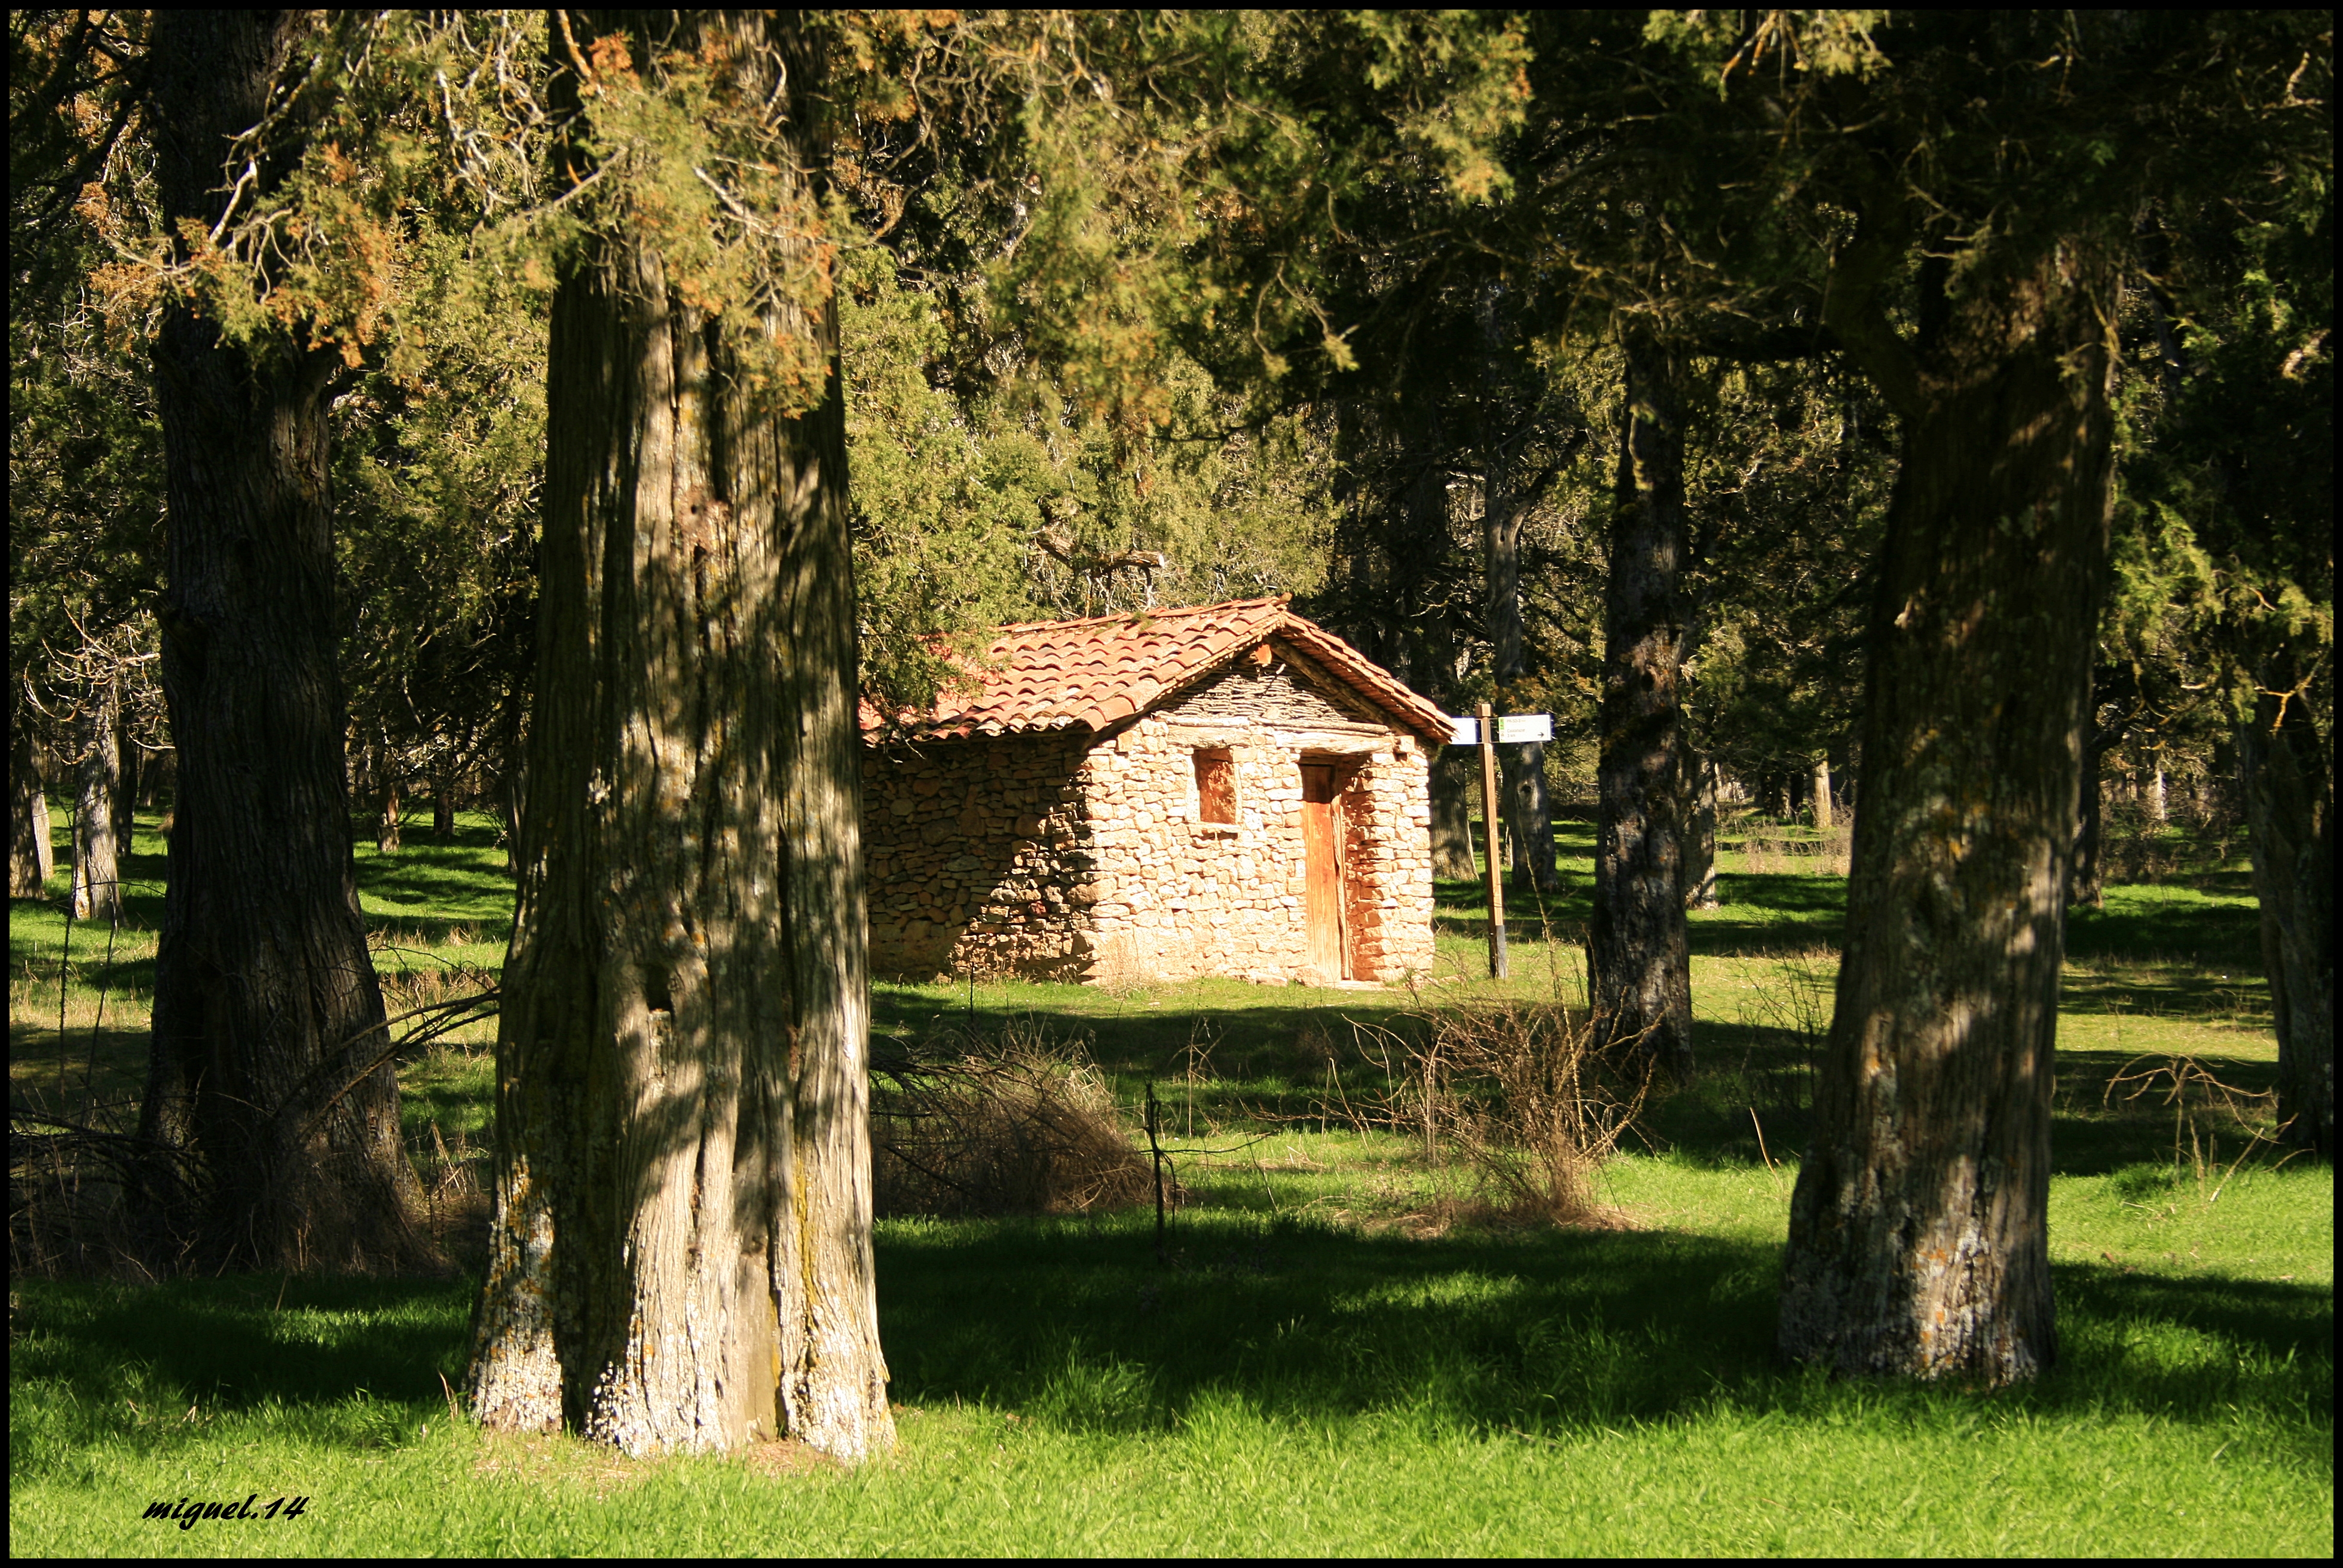
tree, house, building, home, cottage, autumn, lafuentona, estate, woodland, rural area